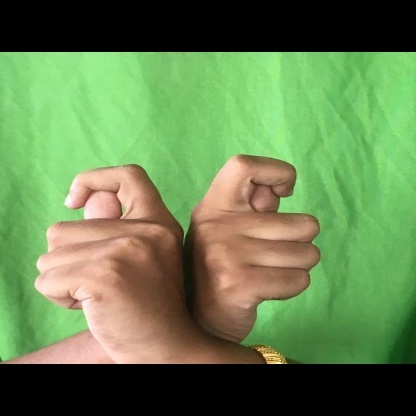
Mudra: Berunda